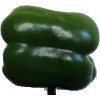
Label: Pepper Green 1